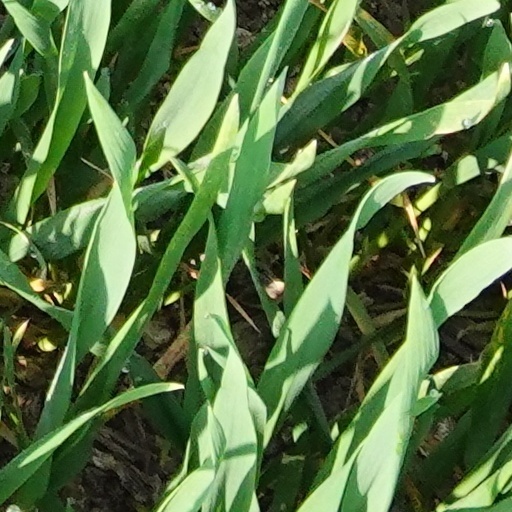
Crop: wheat